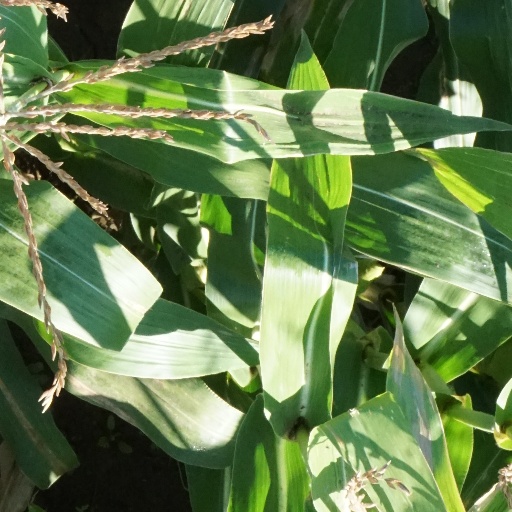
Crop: maize; corn